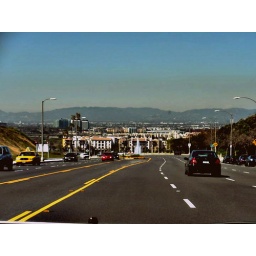
this was right when we got off the plane and into the car driving in southern california.